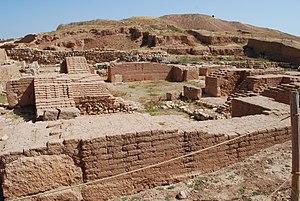
Ebla est une ancienne ville de la Syrie des IIIᵉ et IIᵉ millénaires av. J.‑C., dont les ruines se trouvent à l'emplacement du site archéologique de Tell Mardikh. Il se situe à 60 km au sud d'Alep sur la route de Hama, après la bifurcation en direction de Lattaquié, où il occupe une position stratégique, à la porte d'un col commandant l'accès à la mer Méditerranée.